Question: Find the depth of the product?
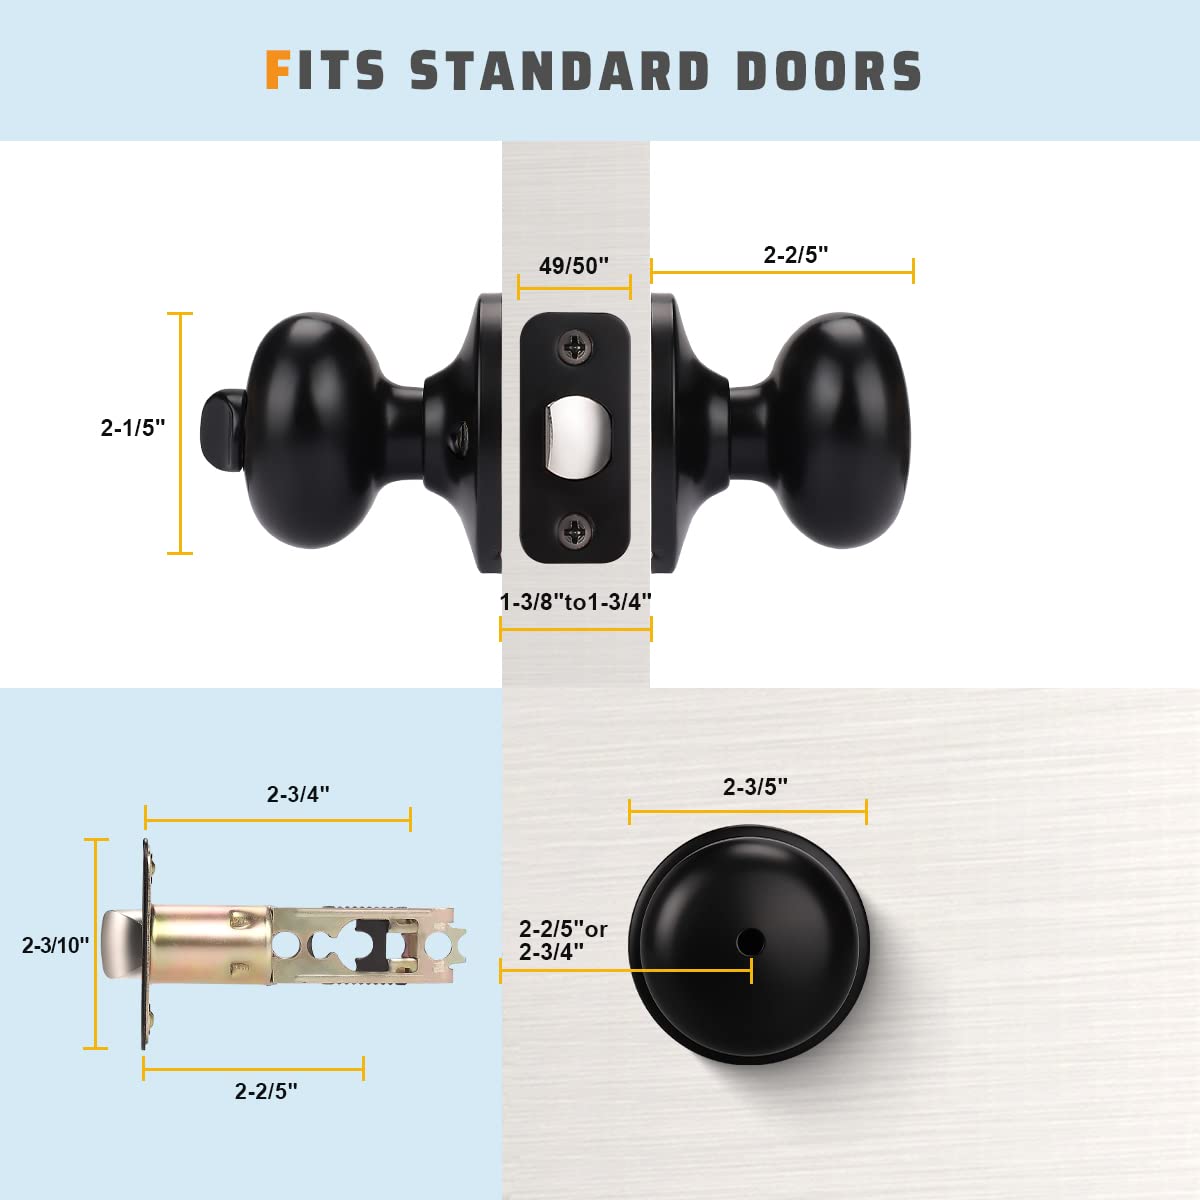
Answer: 2.3 inch